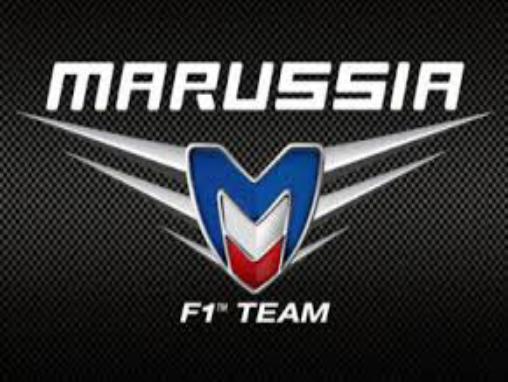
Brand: Marussia
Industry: Transportation